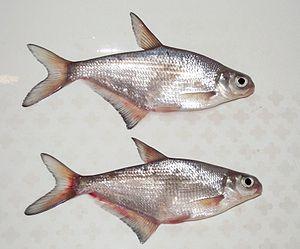
Ballerus sapa, la brème du Danube, est une espèce de poissons de la famille des Cyprinidae.